Conneautville, Pennsylvania

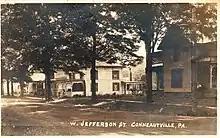
West Jefferson Street, Conneautvile, PA in a postcard sent on August 27, 1923

Conneautville is in northwestern Crawford County at (41.758019, -80.369470), in the valley of Conneaut Creek, which flows north and west to Lake Erie. The borough is bordered by Spring Township to the north and Summerhill Township to the south.